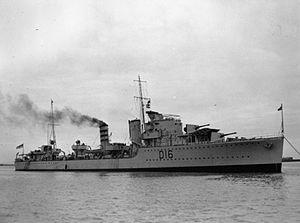
La Classe I est un groupe de 9 destroyers de la Royal Navy lancée entre 1936 et 1937.
Le HMS Ivanhoe est un destroyer de classe I construit pour la Royal Navy à la fin des années 1930.